Paul Martin (illustrator)

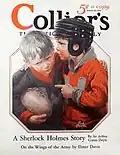
Calling the play, "Collier's", 1924-10-25

His drawing style was simple yet bold. It captured the brightness, carefreeness, and innocence of youth. There was a nostalgic quality to them. They resonated with the masses, who had just lived through a catastrophic world war and influenza pandemic. Martin excluded the nonessential details (extra people, scenery, structures, trees, etc.), which allowed viewers to make an instant connection. His paintings are often easy to recognize, as their theme and style stayed fairly consistent. They sometimes give the illusion of three-dimensional depth. This was achieved through the use of various techniques, such as color intensity variation, linear perspective, and overlapping. His cover art almost always had a holiday or seasonal theme or reflected the magazine's image. This was common practice back then. It only once corresponded to an article.